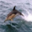
Label: dolphin